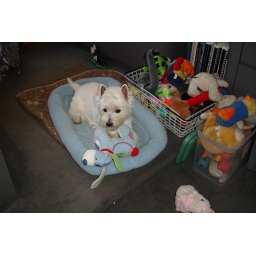
Bo in floor bed with new doggie